Aizu-Toyokawa Station

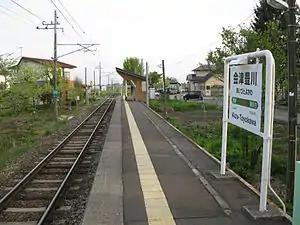
Aizu-Toyokawa Station, May 2011

is a railway station on the Ban'etsu West Line in the city of Kitakata, Fukushima Prefecture, Japan, operated by East Japan Railway Company (JR East).